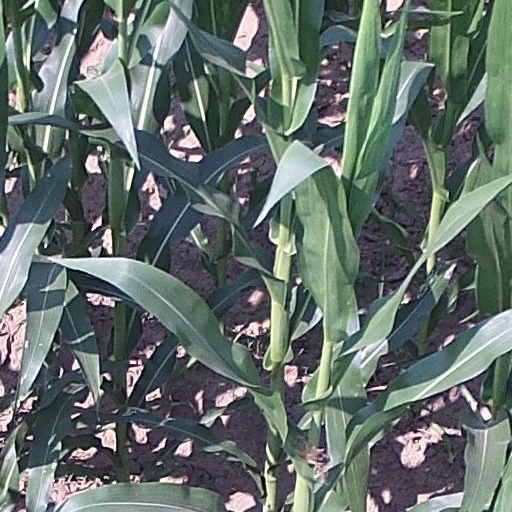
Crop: maize; corn